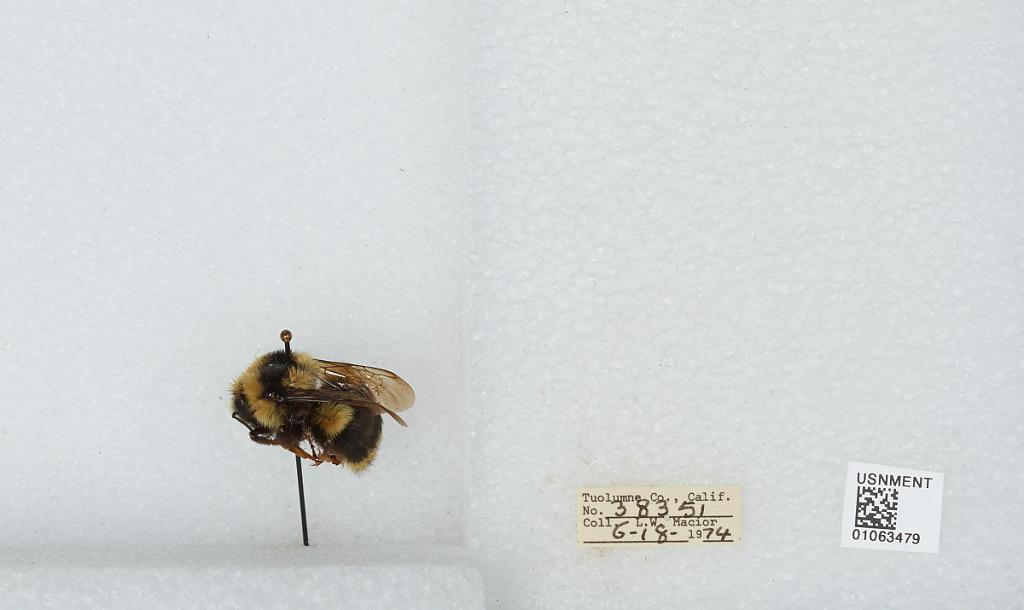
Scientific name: Bombus bifarius nearcticus
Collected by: L. Macior
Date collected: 1974-6-18
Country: United States
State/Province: California
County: Tuolumne
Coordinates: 38.02, -119.94